1983 Algerian Cup final

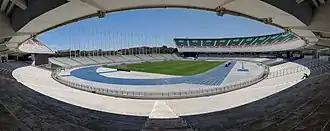
Stade du 5 Juillet hosted the match

The 1983 Algerian Cup Final was the 21st final of the Algerian Cup. The final took place on May 20, 1983, at Stade 5 Juillet 1962 in Algiers with kick-off at 19:00. MP Alger beat ASC Oran 4-3 after extra time to win their fourth Algerian Cup.